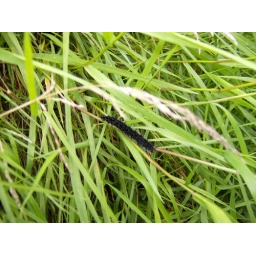
Spikey black catterpillar in the grass at Rivelin Valley